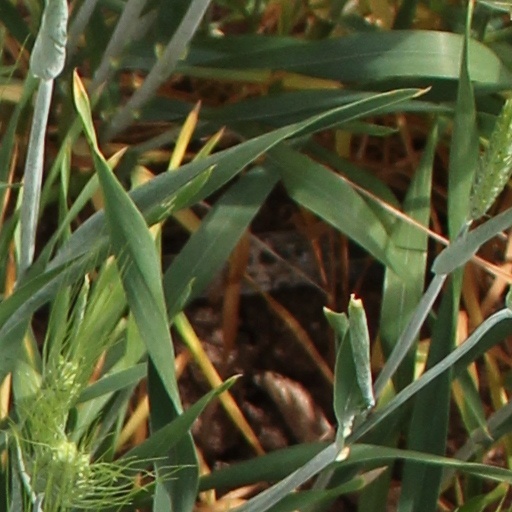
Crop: wheat